Prairie restoration

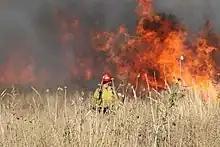
Interagency Fire Crews conduct a prescribed burn on the RMA to reduce weeds, and hazardous fuels, 2014.

Many prairie plants are also highly resistant to drought, temperature extremes, disease, and native insect pests. They are frequently used for xeriscaping projects in arid regions of the American West. On a larger scale, communities and corporations are creating areas of restored prairies which in turn will store organic carbon in the soil and help maintain the biodiversity of the 3000 plus species that count on the grasslands for food and shelter. Research in Walnut Creek Restoration (Iowa) on the contribution of recently converted land (from row crop to prairie grass), shows the improvement in ground water quality over the span of 10 years. By changing the type of plant and quality, the issue of groundwater contamination (of unwanted chemicals, as a result of climate change and an issue of water security) can be alleviated.